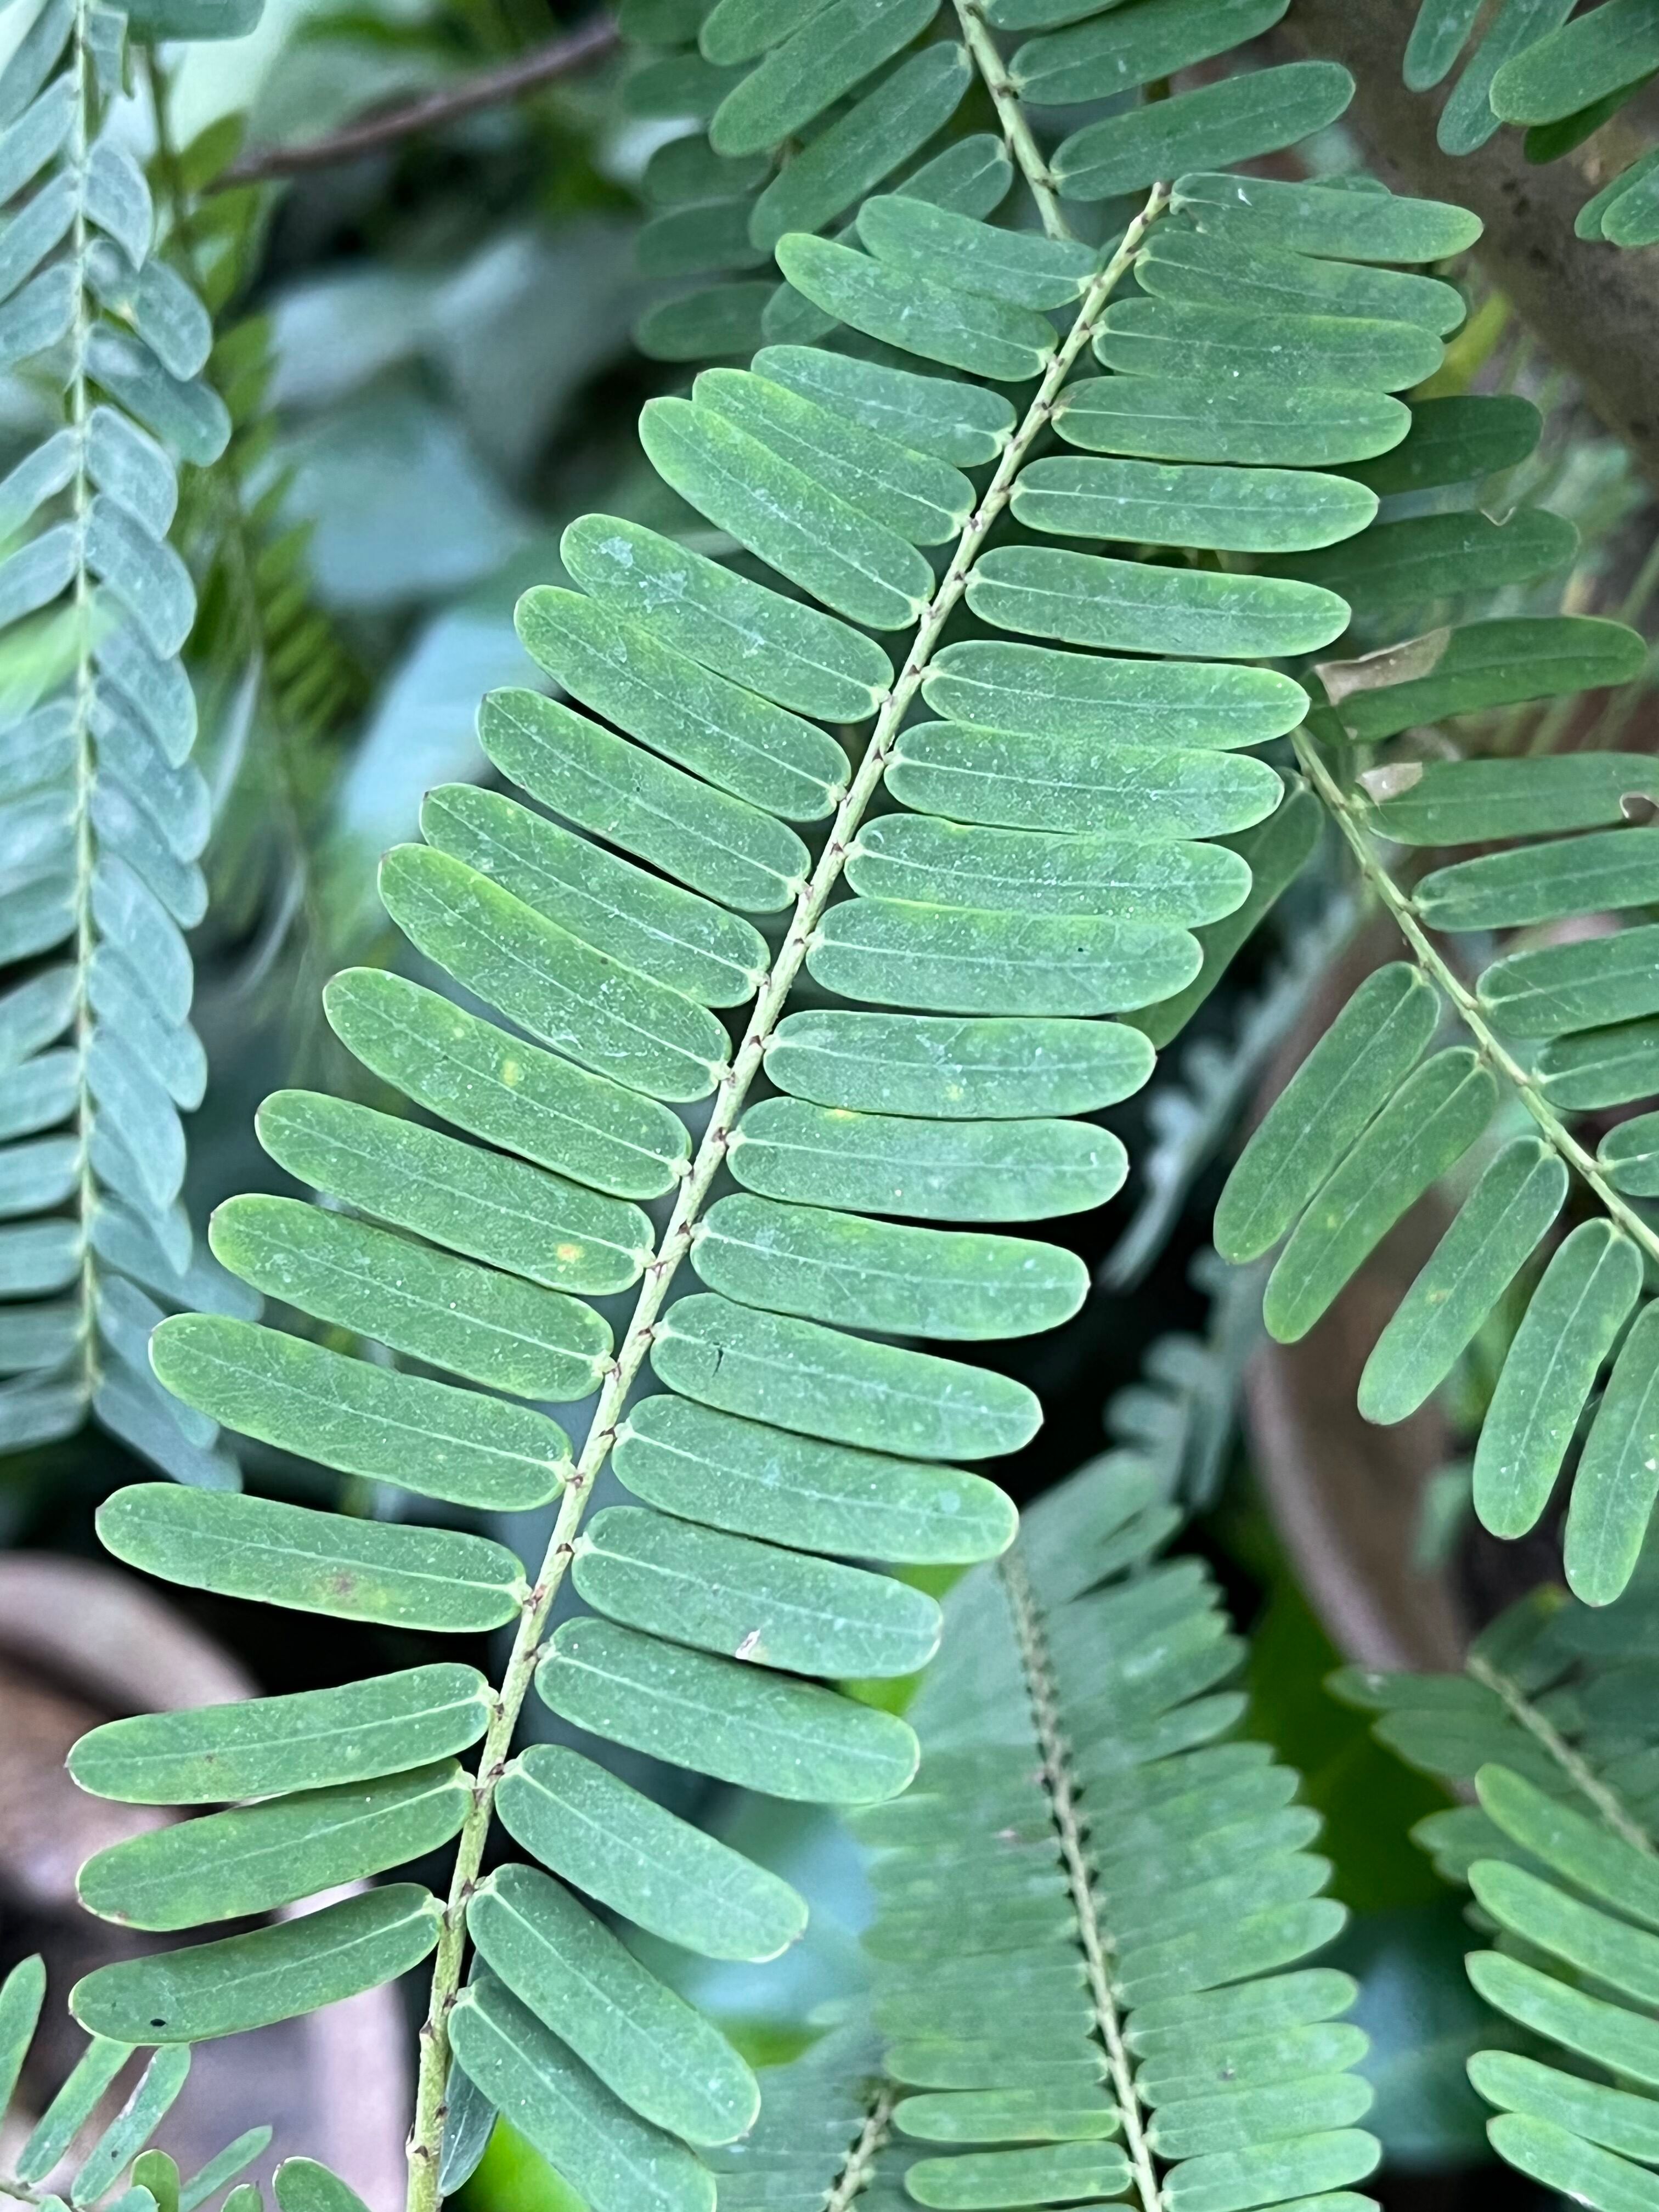
Plant species: phyllanthus-emblica